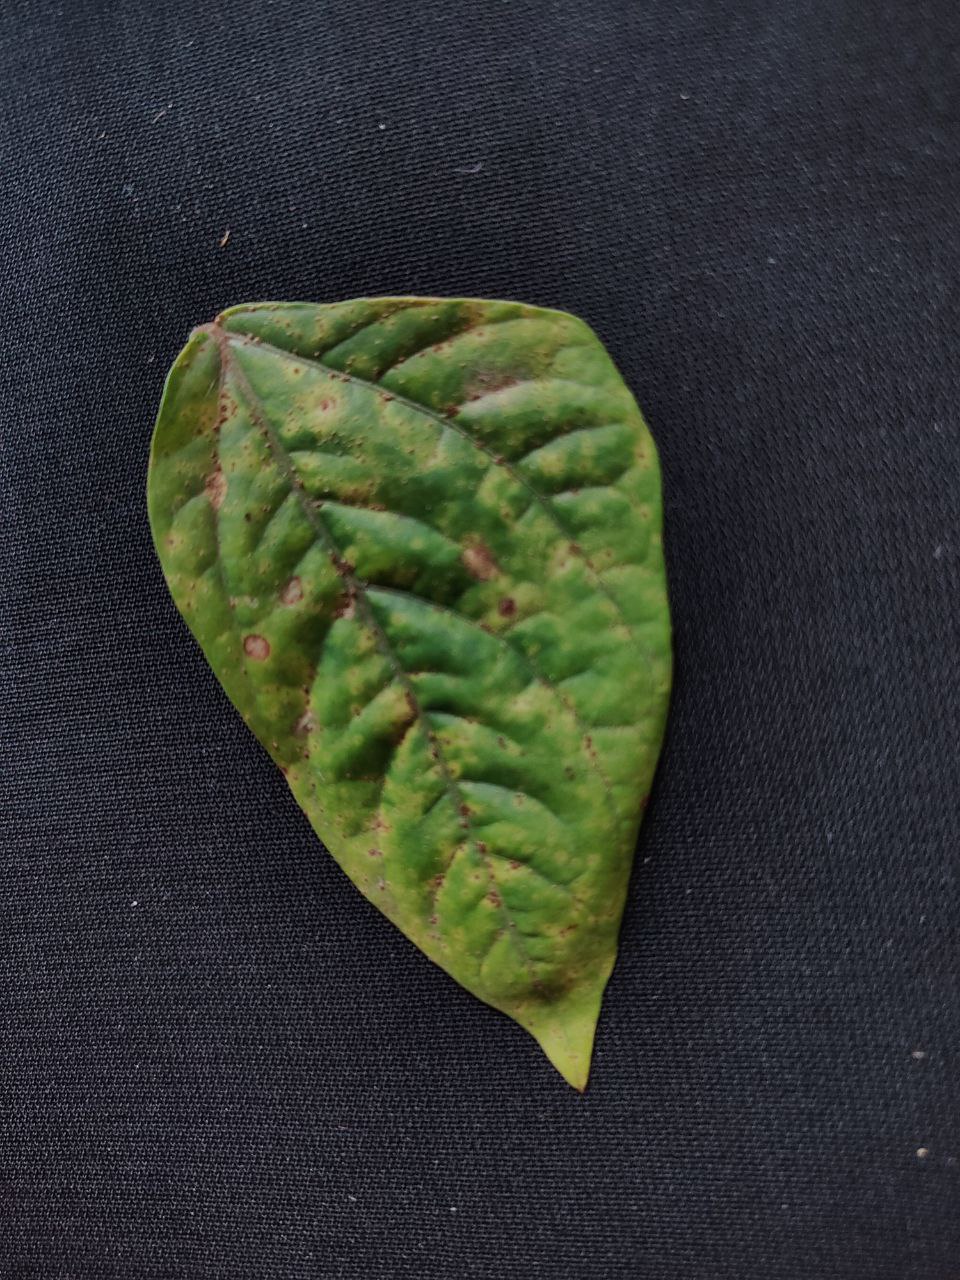
Crop: cowpea
Leaf condition: Septoria leaf spot